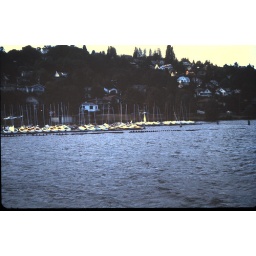
boat cruise in puget sound &amp;amp; lake washington